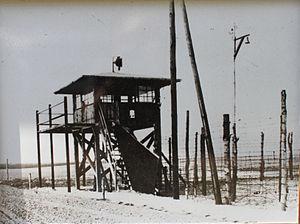
Le Stammlager IV-B, abrégé en Stalag IV-B, était un camp pour prisonniers de guerre géré par la Wehrmacht pendant la Seconde Guerre mondiale. Il était situé à 48 kilomètres au nord-ouest de Dresde, sur la commune de Mühlberg dans l'ancienne province de Halle-Mersebourg.